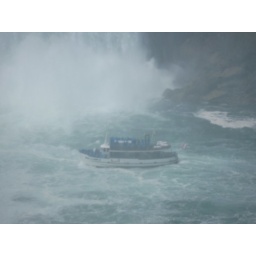
deep inside the horse shoe in a ferry!!!